Gray's paradox

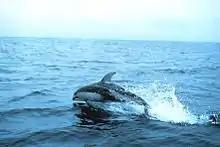
Pacific white-side dolphin ("Sagmatias obliquidens") at Gulf of the Farallones National Marine Sanctuary

Gray's Paradox is a paradox posed in 1936 by British zoologist Sir James Gray. The paradox was to figure out how dolphins can obtain such high speeds and accelerations with what appears to be a small muscle mass. Gray made an estimate of the power a dolphin could exert based on its physiology, and concluded the power was insufficient to overcome the drag forces in water. He hypothesized that Dolphin's skin must have special anti-drag properties.